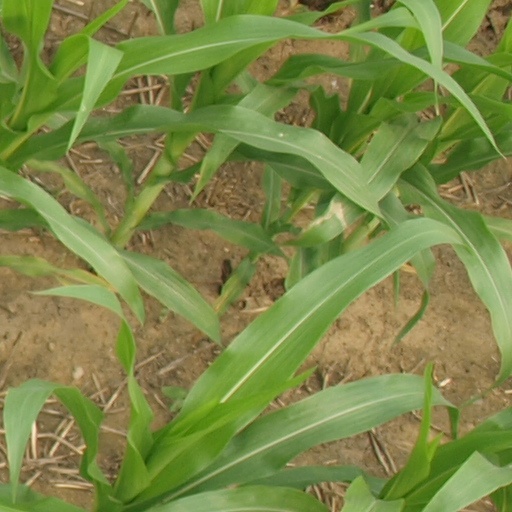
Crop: maize; corn